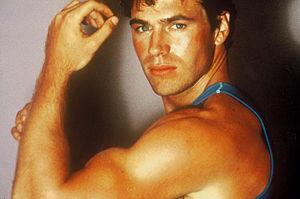
Jon-Erik Hexum est un acteur et un mannequin américain, né le 5 novembre 1957 à Englewood et mort le 18 octobre 1984 à Century City.